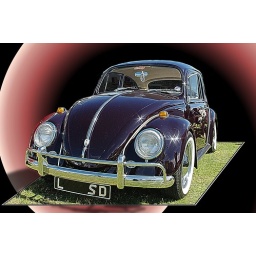
A very very shiny Beetle. The star-bursts occurred by themselves! probably the shiniest car at Whitenoise 2010.